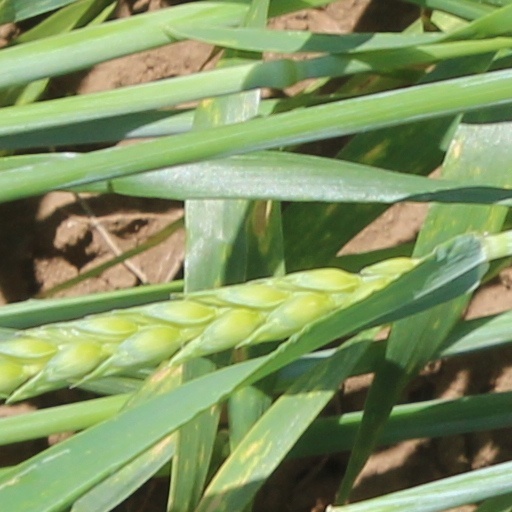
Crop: wheat